The Second Awakening of Christa Klages

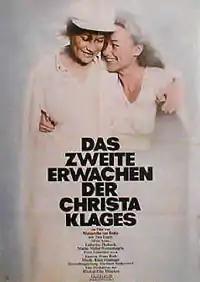
Theatrical release poster

The Second Awakening of Christa Klages is a 1978 West German drama film directed by Margarethe von Trotta, her debut solo film.